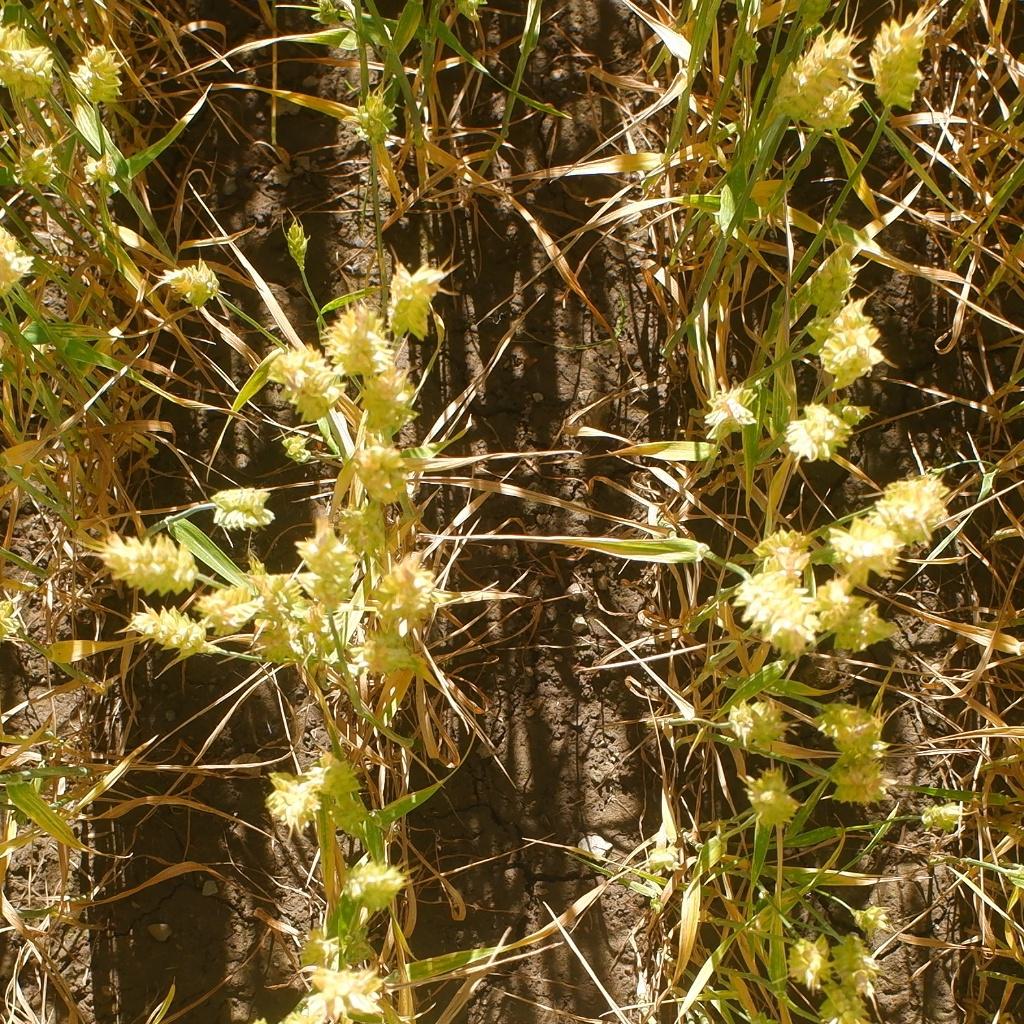
Country: Norway
Location: NMBU
Wheat development stage: Ripening